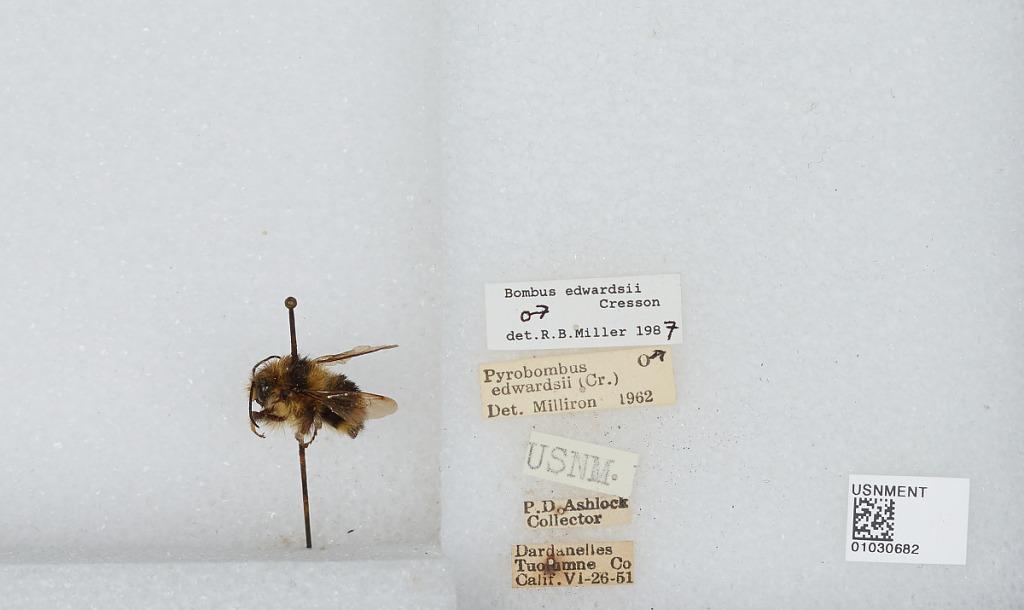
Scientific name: Bombus (Pyrobombus) melanopygus Nylander
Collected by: P. Ashlock
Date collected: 1951-6-26
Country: United States
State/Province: California
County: Tuolumne
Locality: Dardanelle
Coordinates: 33.4672, -117.698
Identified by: Miller, R. B.